Impedance microbiology

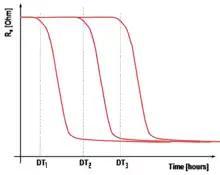
Figure 3: R curves for samples featuring different bacterial concentration as function of time

Impedance microbiology has different advantages on the standard plate count technique to measure bacterial concentration. It is characterized by faster response time. In the case of mesophilic bacteria, the response time range from 2 – 3 hours for highly contaminated samples (10 - 10 cfu/ml) to over 10 hours for samples with very low bacterial concentration (less than 10 cfu/ml). As a comparison, for the same bacterial strains the Plate Count technique is characterized by response times from 48 to 72 hours.